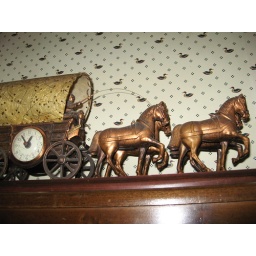
Chuck wagon alarm clock in my Brother's old bedroom